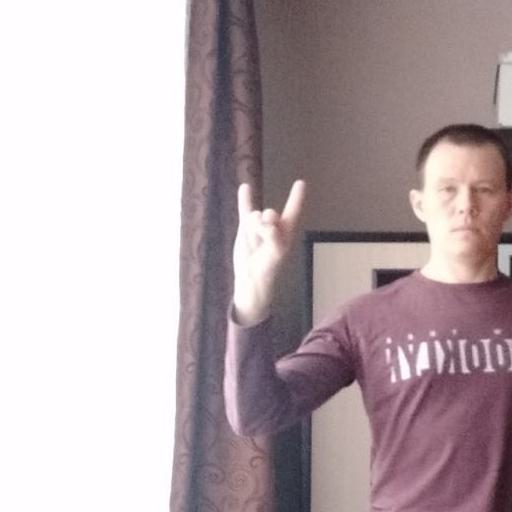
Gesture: rock